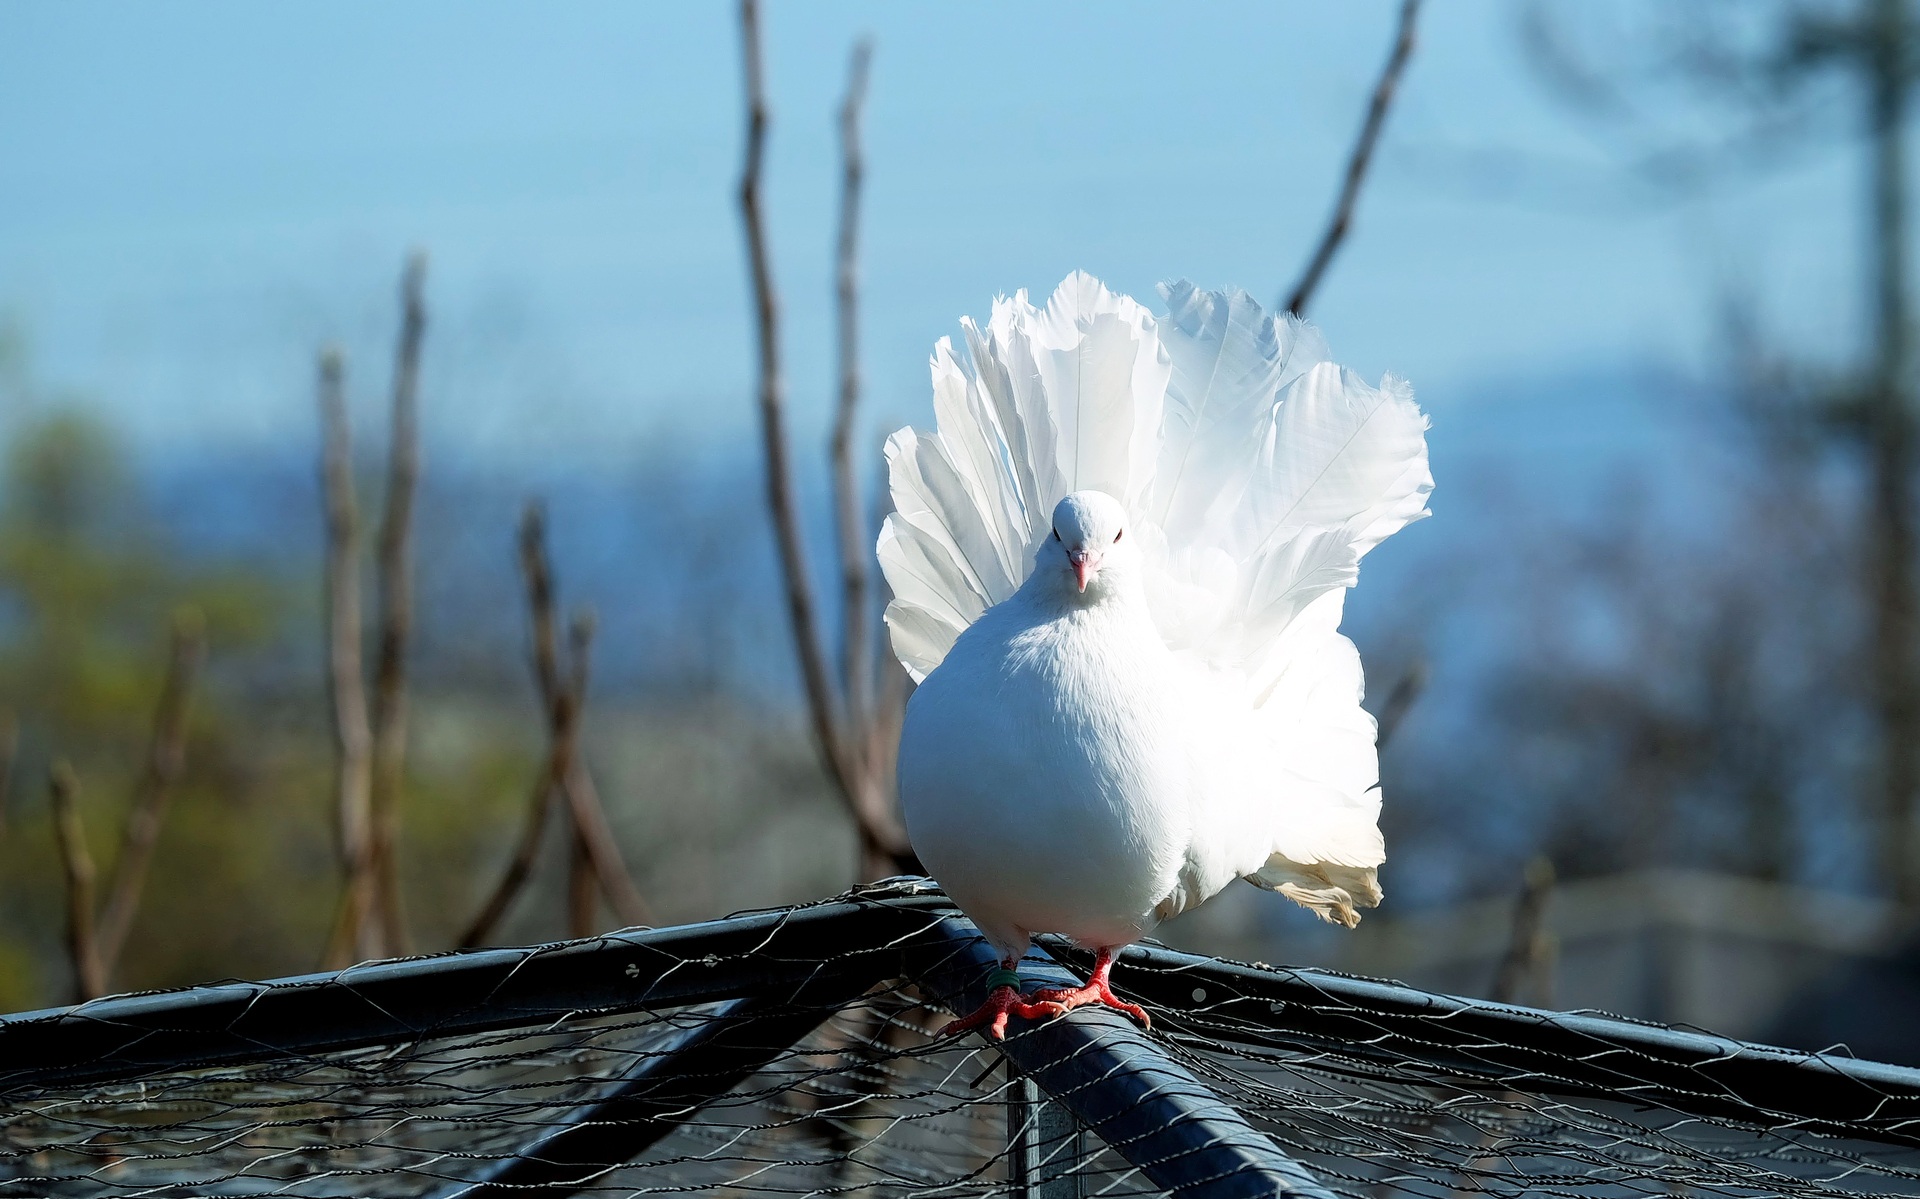
water, nature, snow, winter, bird, wing, white, sunlight, morning, flower, ice, zoo, spring, reflection, weather, romantic, blue, season, close up, dove, water bird